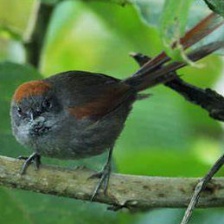
Species: AZARAS SPINETAIL
Scientific name: SYNALLAXIS AZARAE